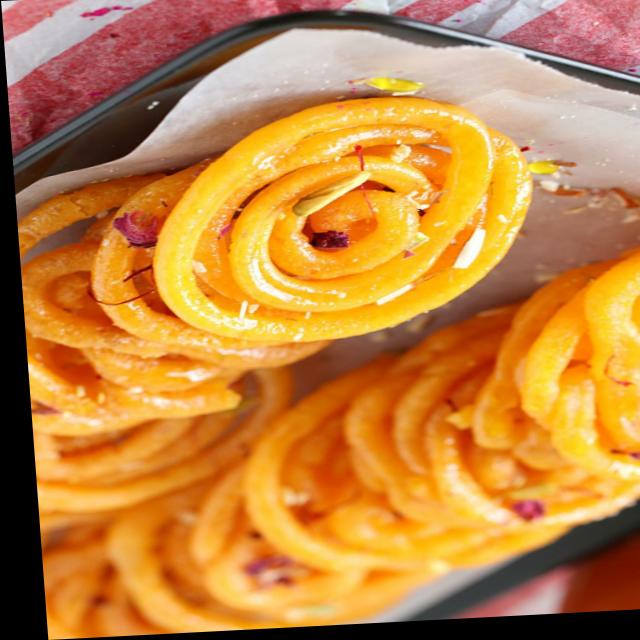
Dish: jalebi